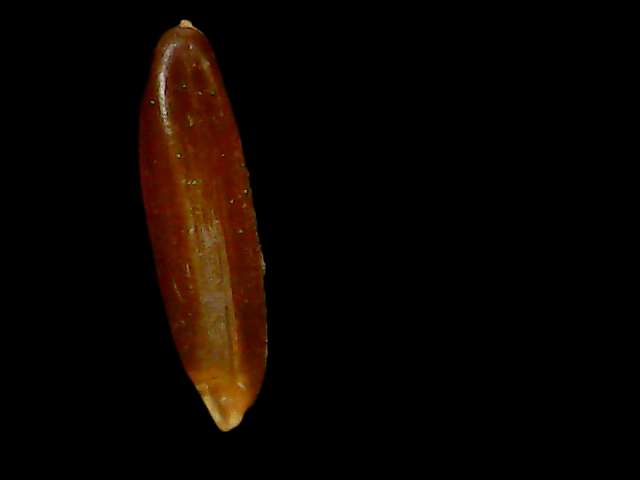
Rice variety: Binadhan20